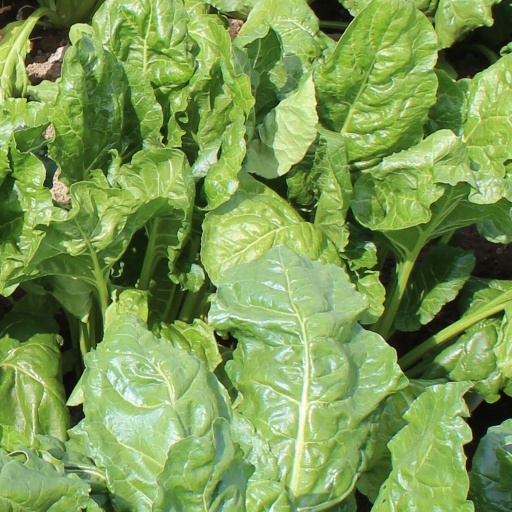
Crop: sugar beet